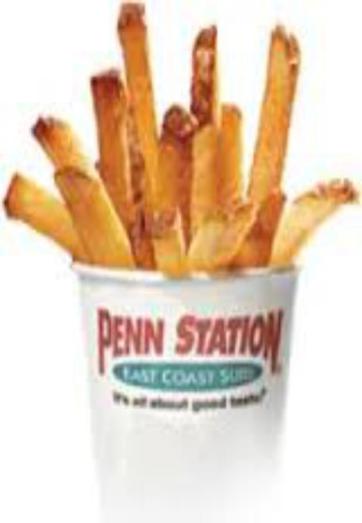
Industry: Food